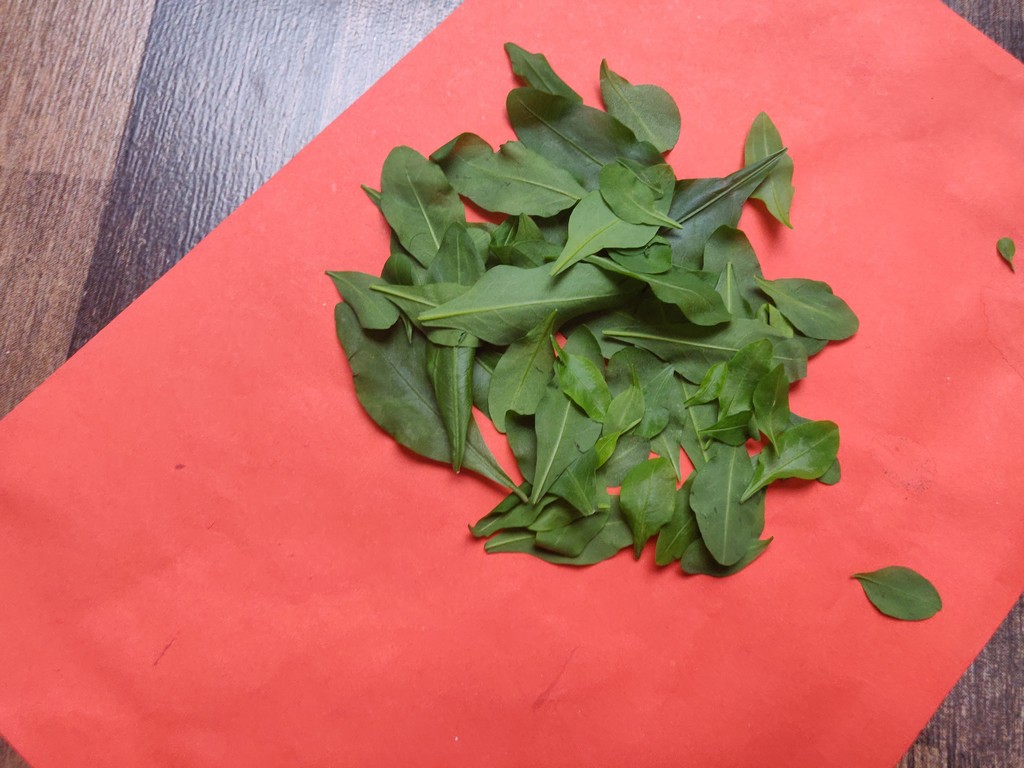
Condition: Healthy
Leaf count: multiple
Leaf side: unknown